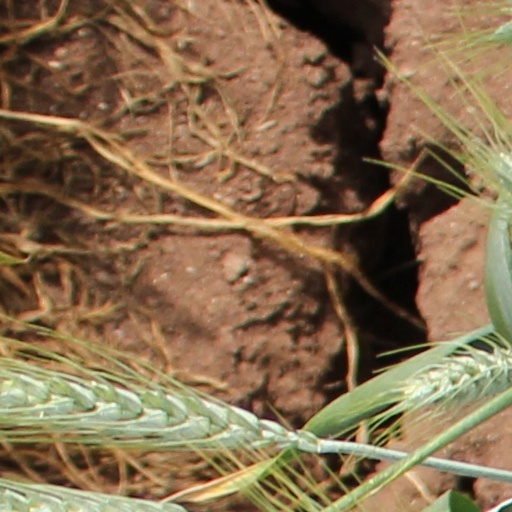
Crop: wheat